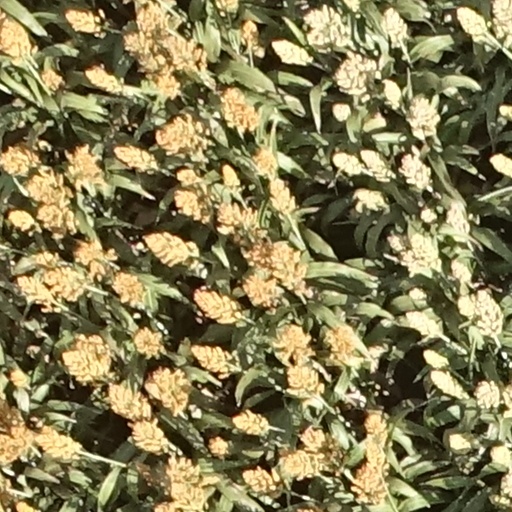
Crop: sorghum